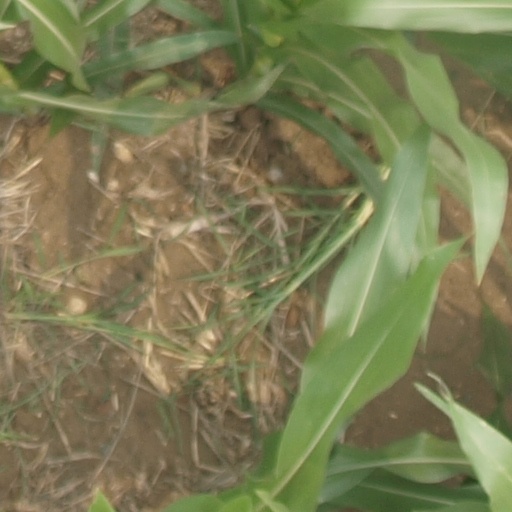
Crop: maize; corn